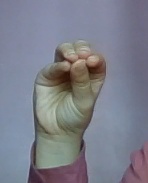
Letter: ha